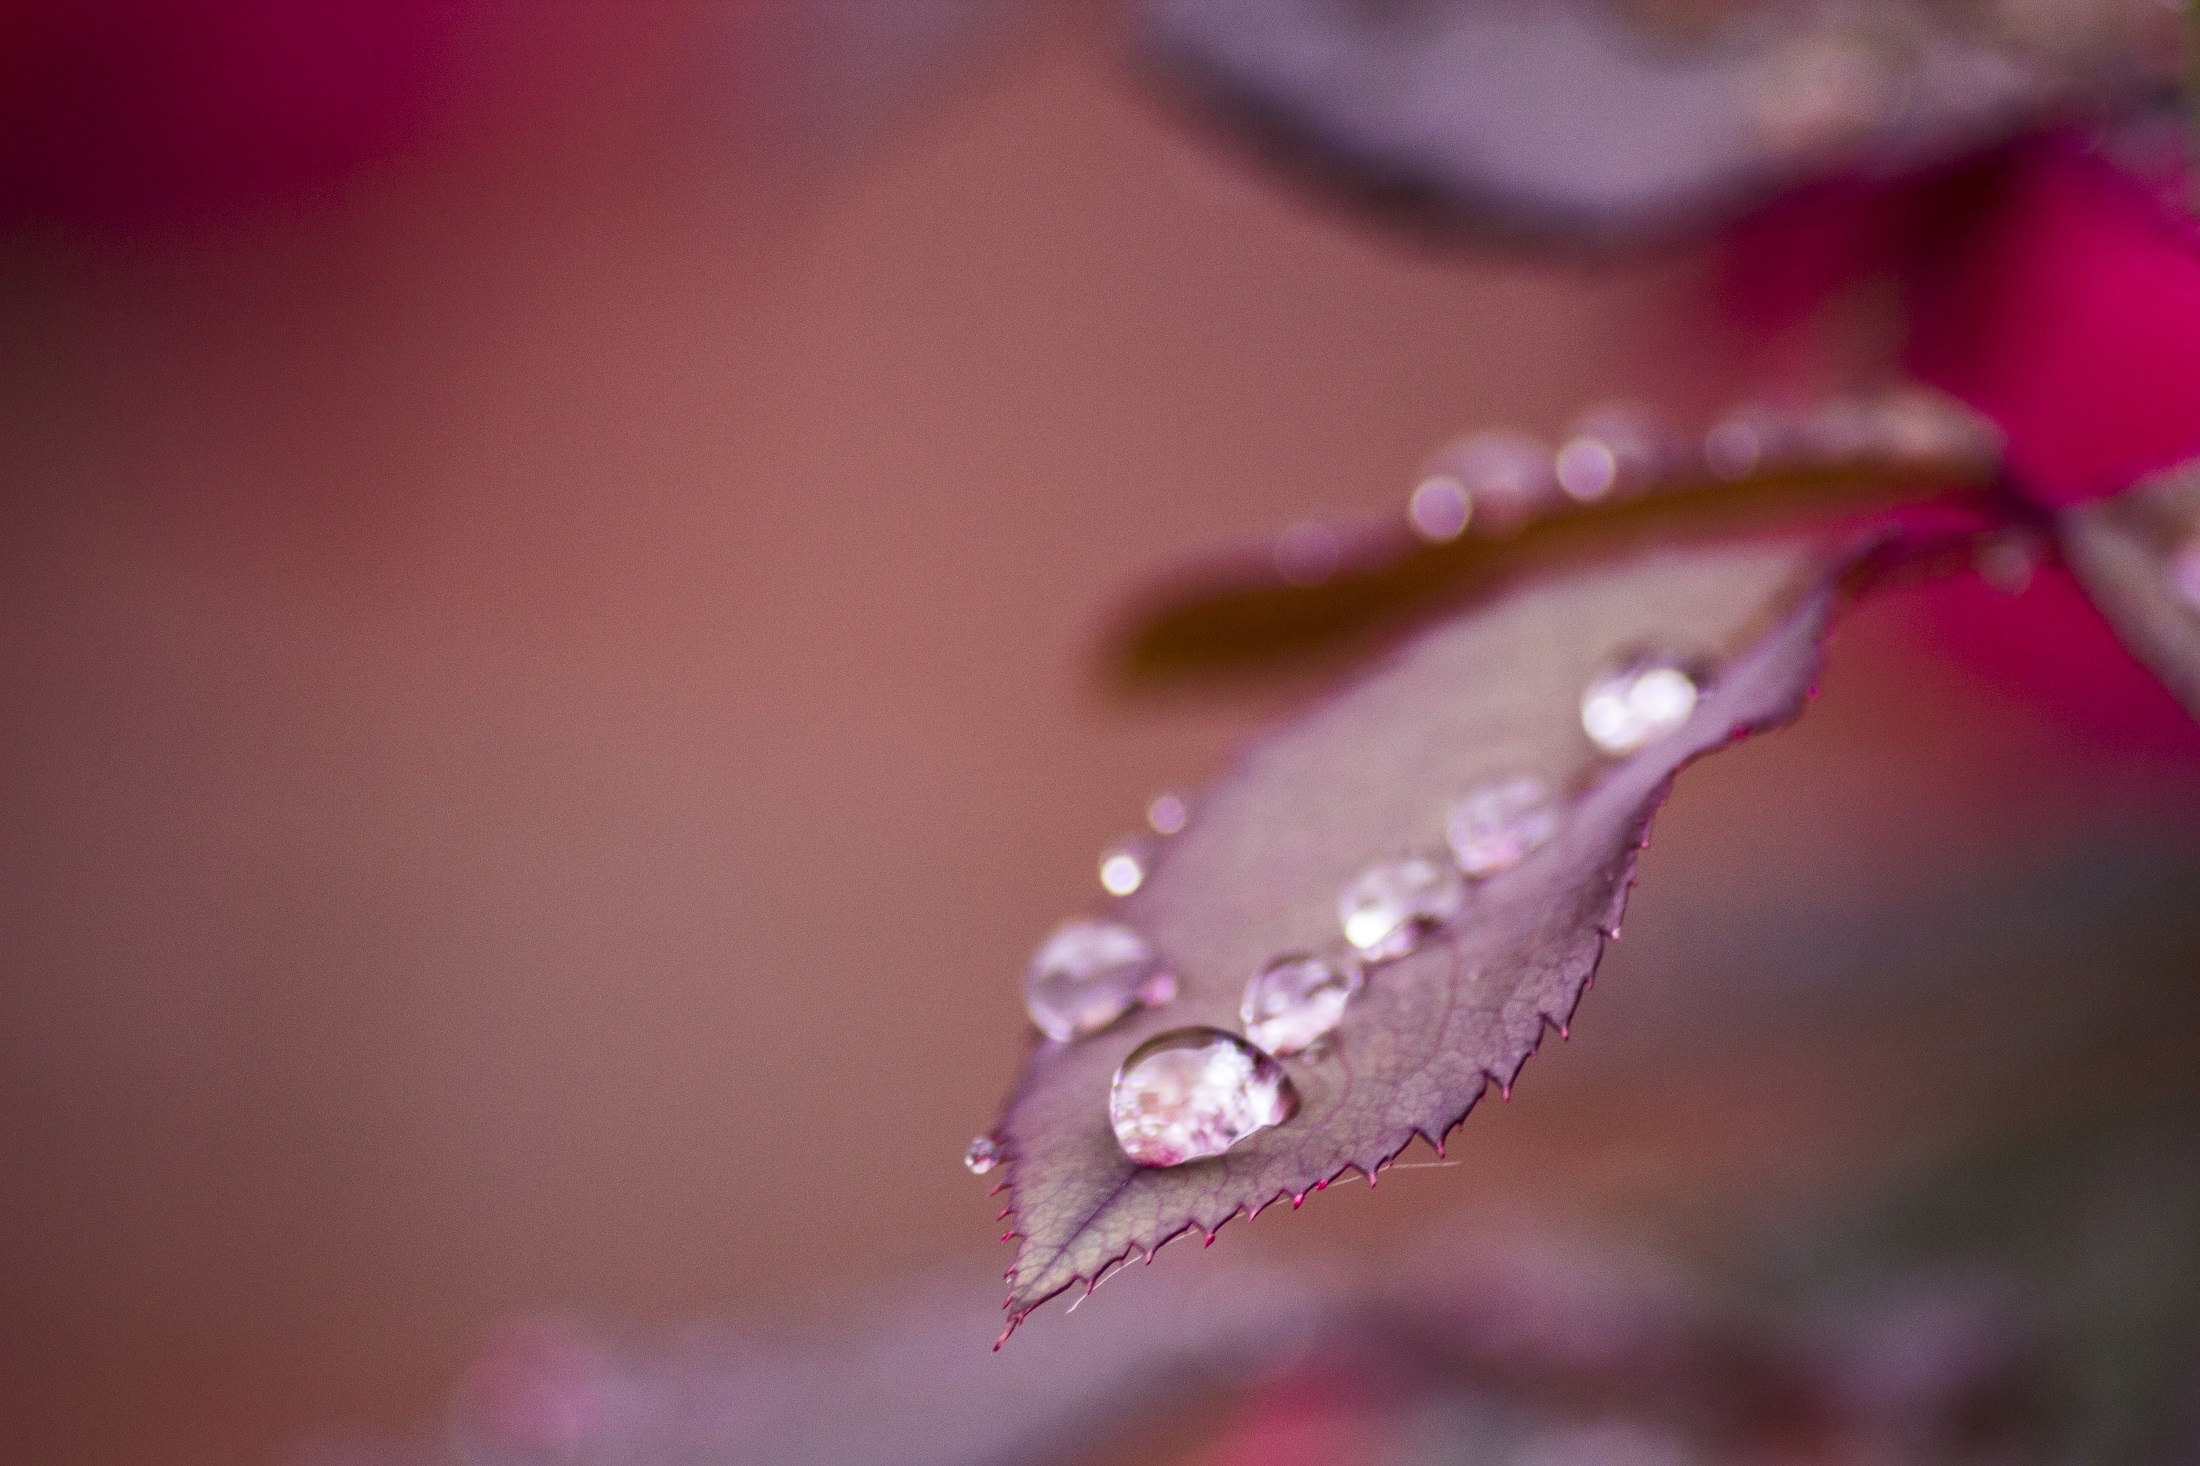
water, drop, dew, plant, photography, texture, rain, leaf, flower, petal, wet, green, red, macro, fresh, pink, flora, close up, droplets, raindrops, moisture, macro photography, plant stem